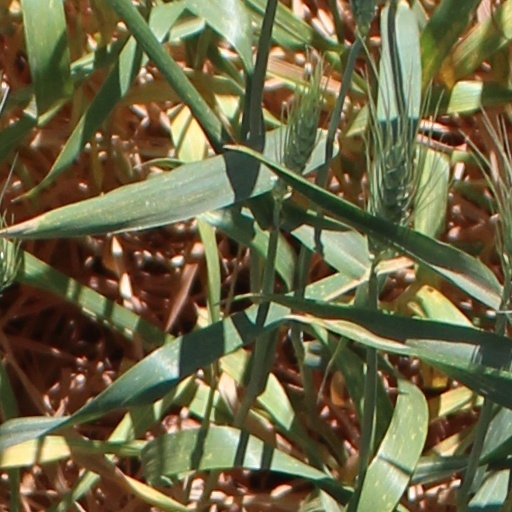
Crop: wheat